David Peña Dorantes

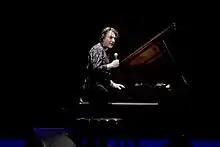
David Dorantes on stage in 2016.

David Peña Dorantes (born 1969) is a Spanish pianist and composer from Andalusia (Spain) known for his compositions and performances of flamenco. His music has been influenced by Debussy and jazz. His first album, "Orobroy", released in 1998, received both critical and public acclaim. His second album, released in 2001 and titled "Sur", was recorded in Paris, Sevilla, and Sofia, and was also well received. His third album, "Without Walls!", was released in 2012. Dorantes has collaborated with prominent artists such as , Alba Molina, Susheela Raman, El Barrio, Arcángel, Carmen Linares, Miguel Poveda, and José Mercé.